Kök Töbe (recreation area)

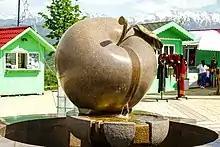
Fountain of Desires

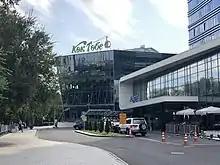

The Fountain of Desires in the form of granite apple, the symbol of Almaty, welcomes guests at Kok Tobe Peak. Some people throw coins into the depths of its waters, while others take photos near it.